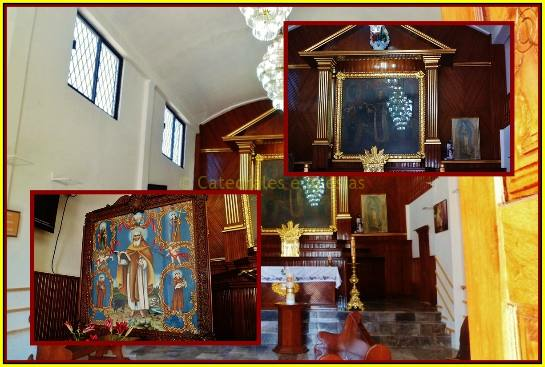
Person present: No